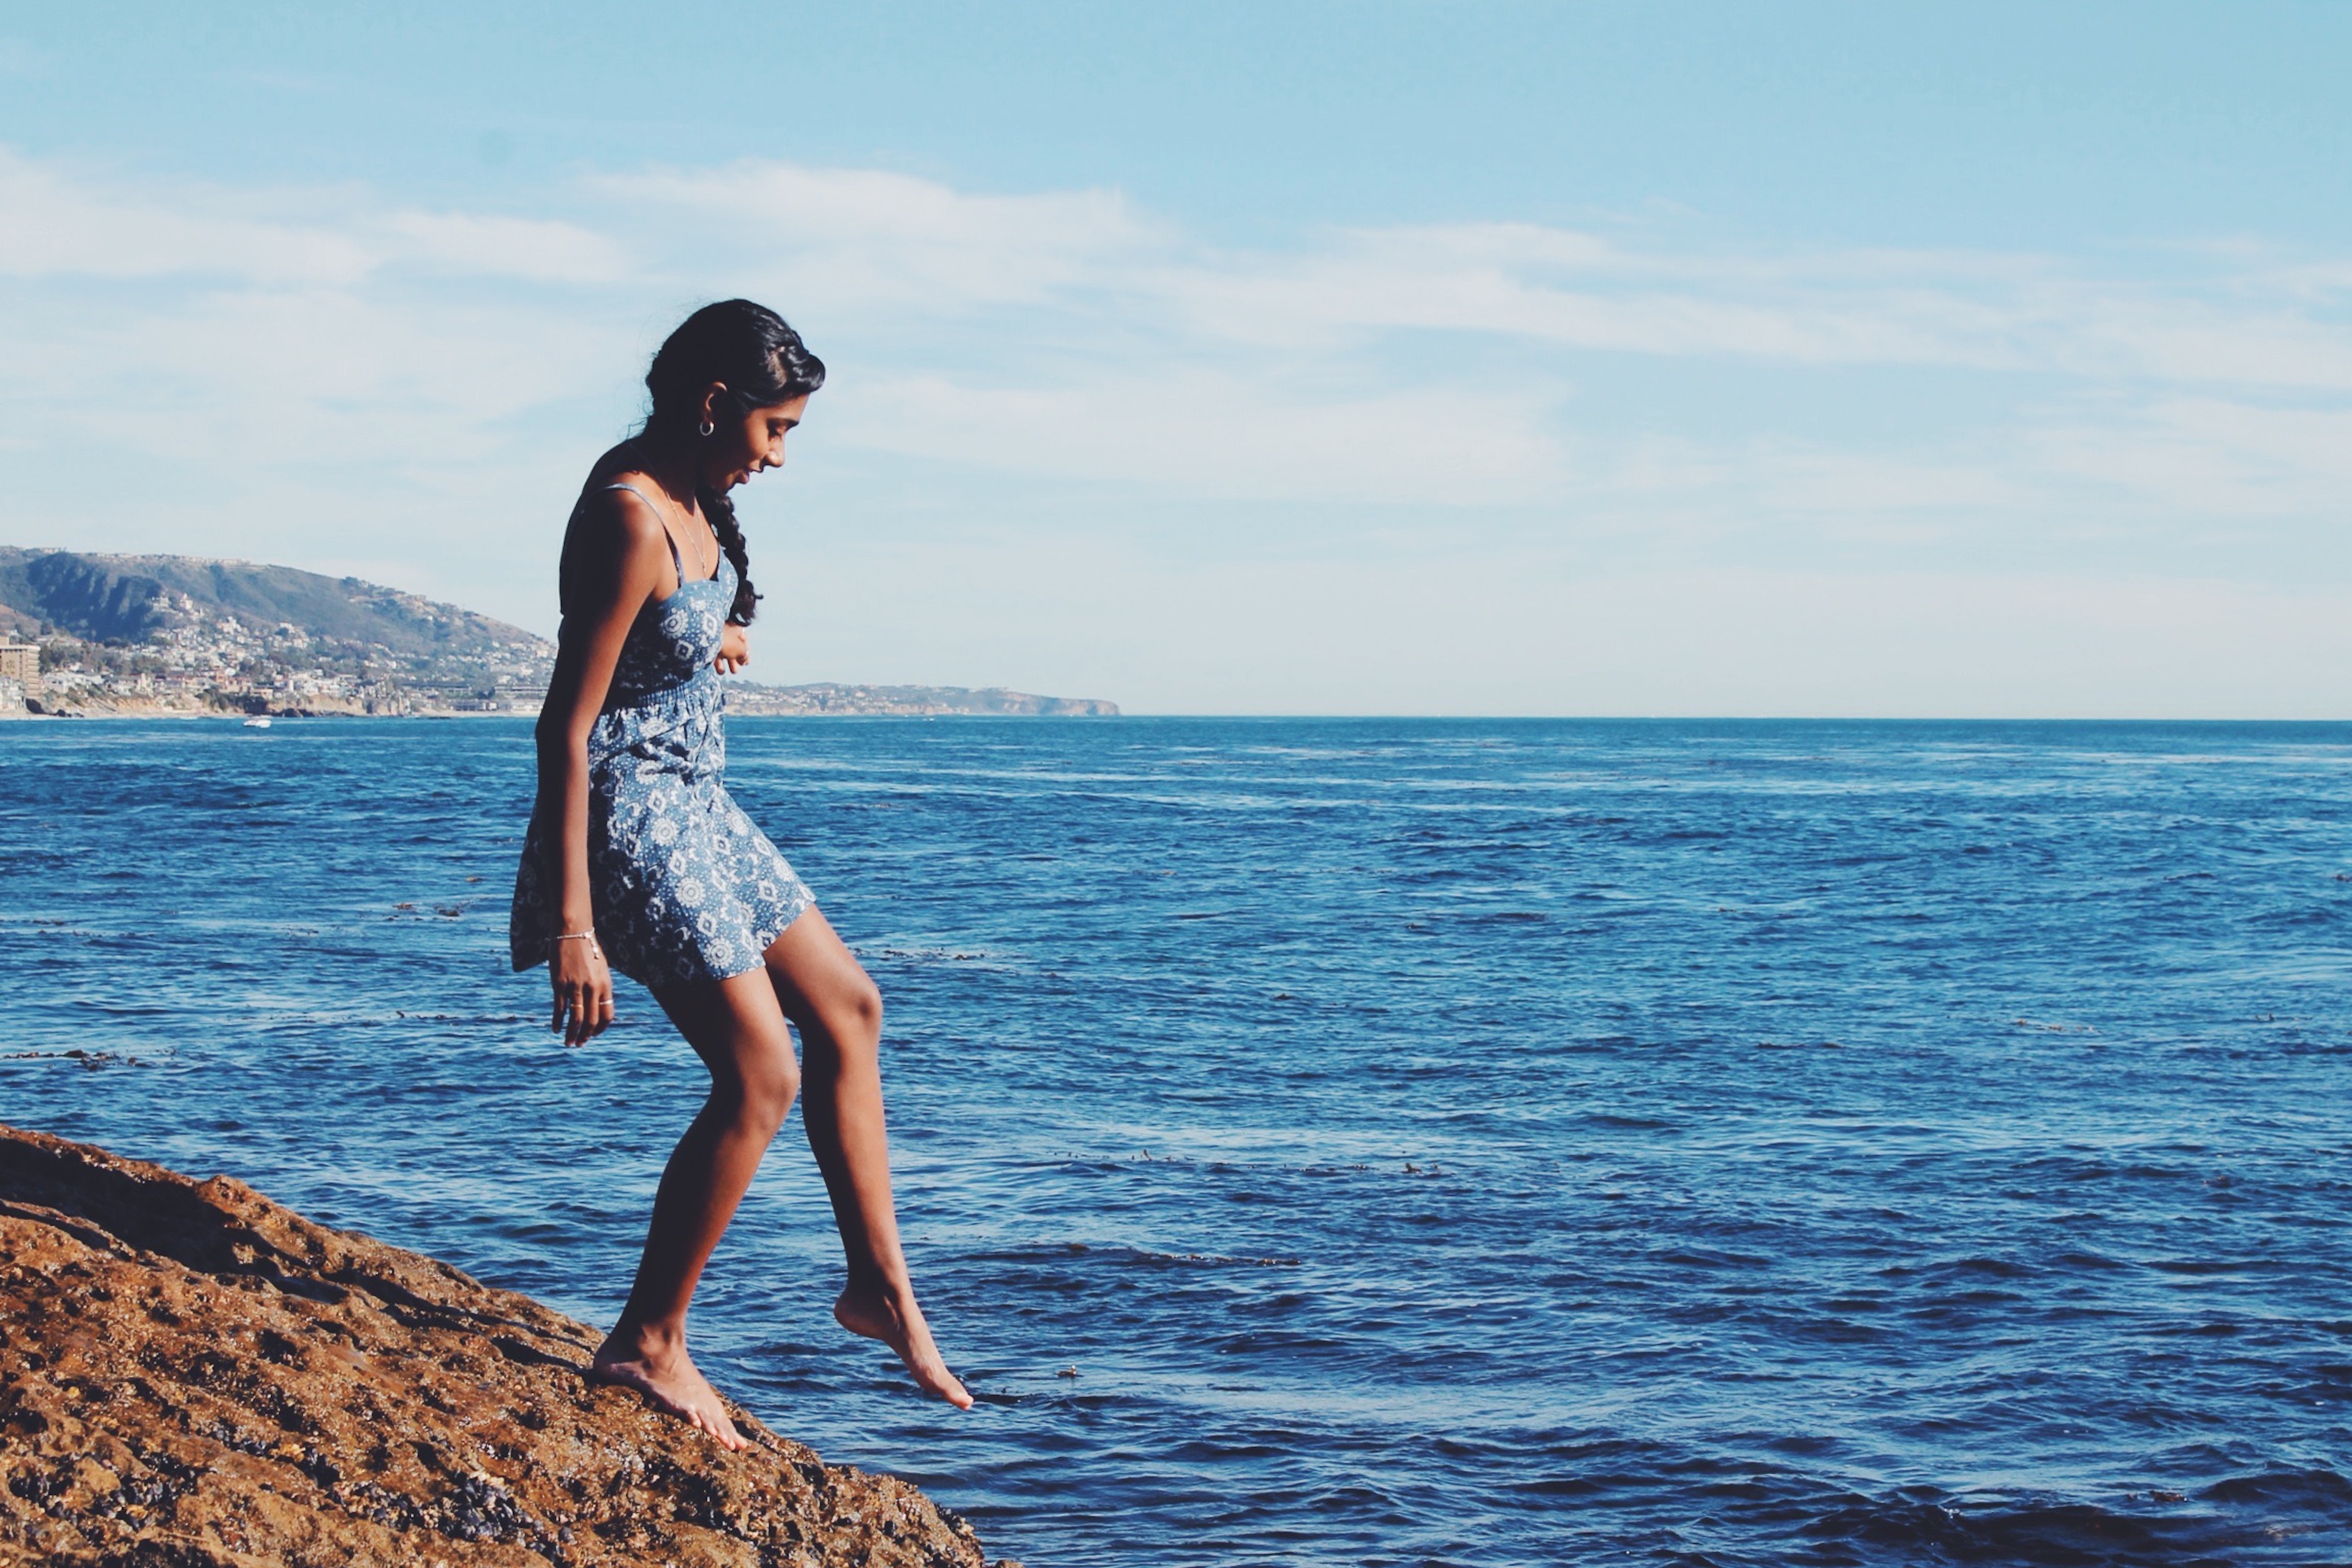
beach, sea, coast, water, ocean, horizon, person, woman, shore, wave, vacation, model, bay, blue, body of water, beauty, cape, photo shoot